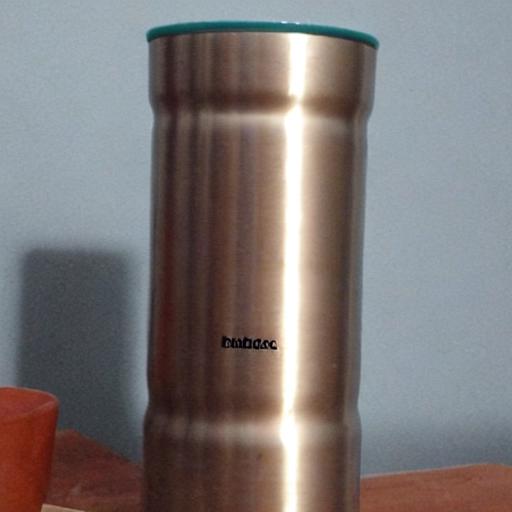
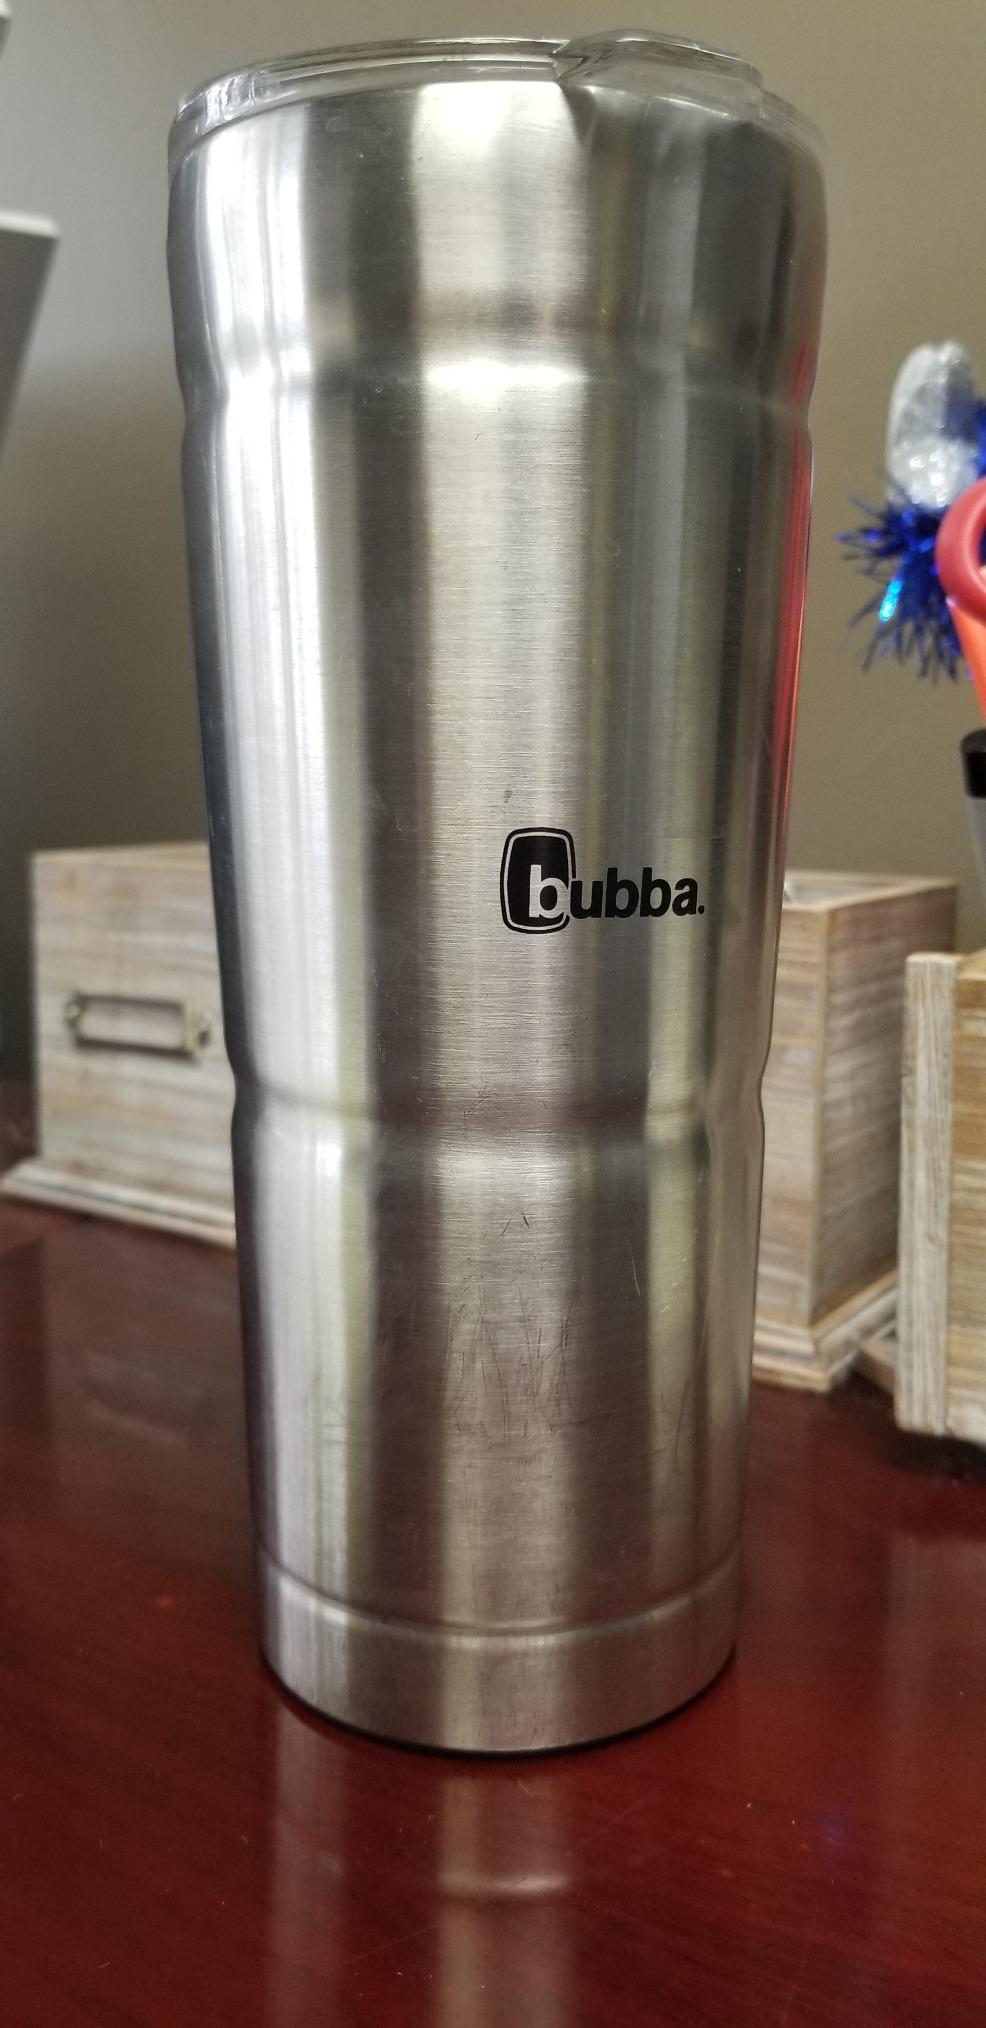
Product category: items_tea
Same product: no